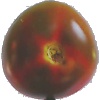
Label: Tomato Maroon 1